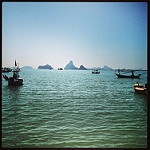
Label: sea